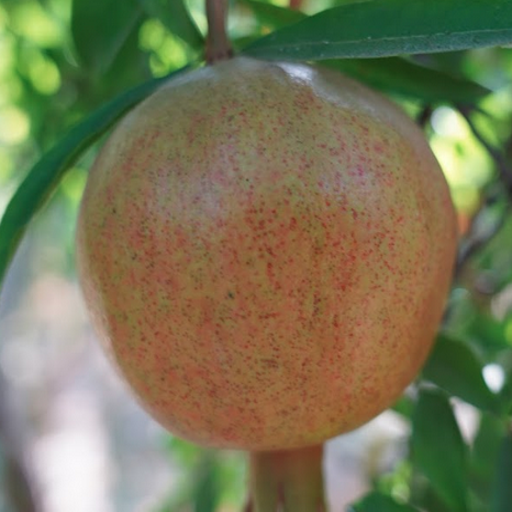
Label: Healthy